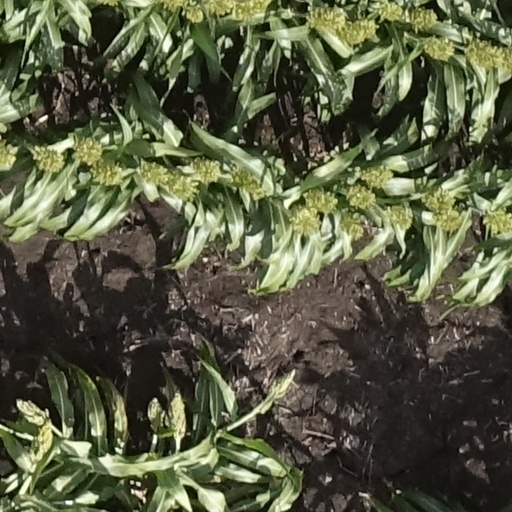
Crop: sorghum